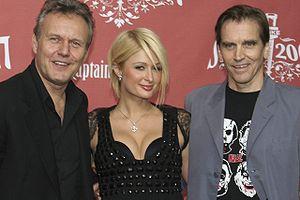
Bill Moseley est un acteur et producteur associé américain né le 11 novembre 1951 à Barrington, dans l'Illinois, aux.